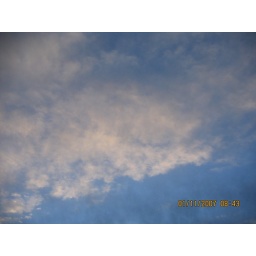
morning clouds over the calgary blue sky 25